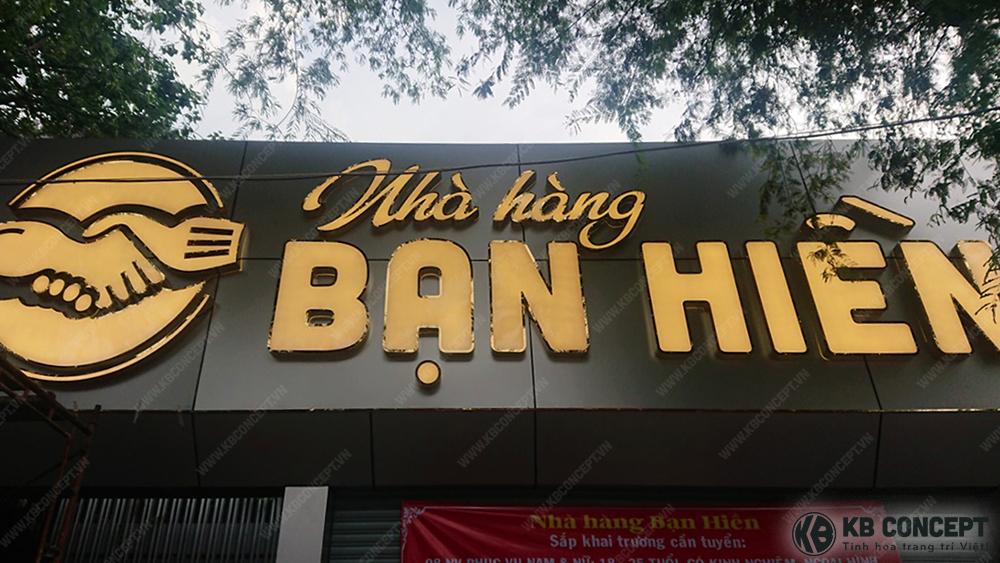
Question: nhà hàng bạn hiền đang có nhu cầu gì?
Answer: nhà hàng đang cần tuyển nhân viên